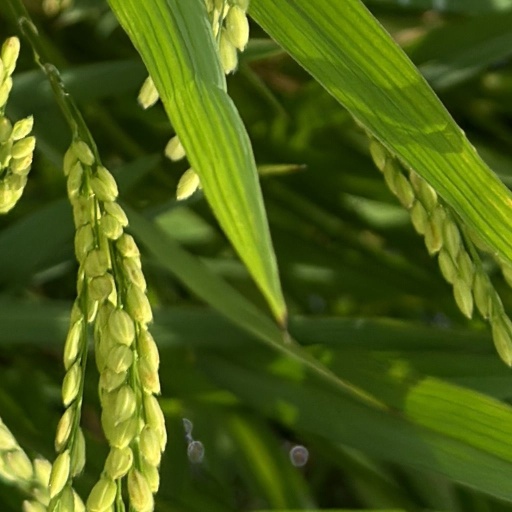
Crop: rice